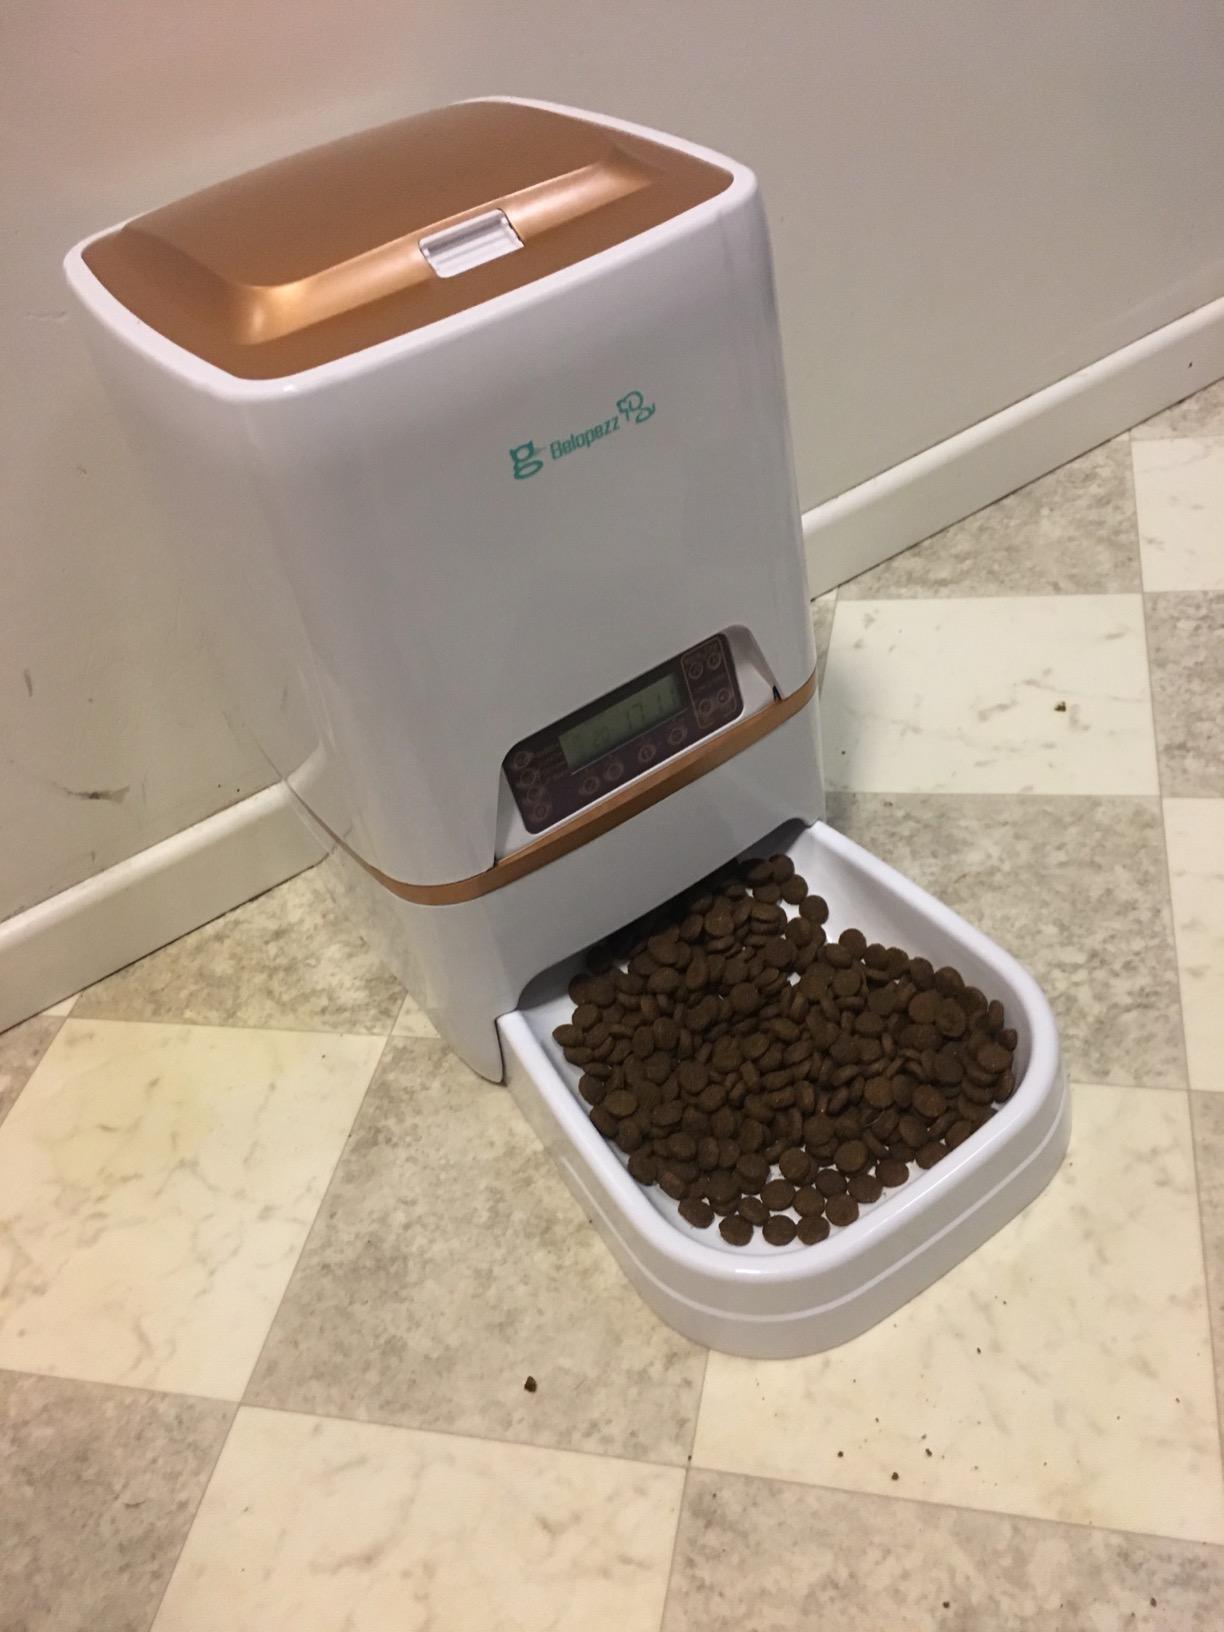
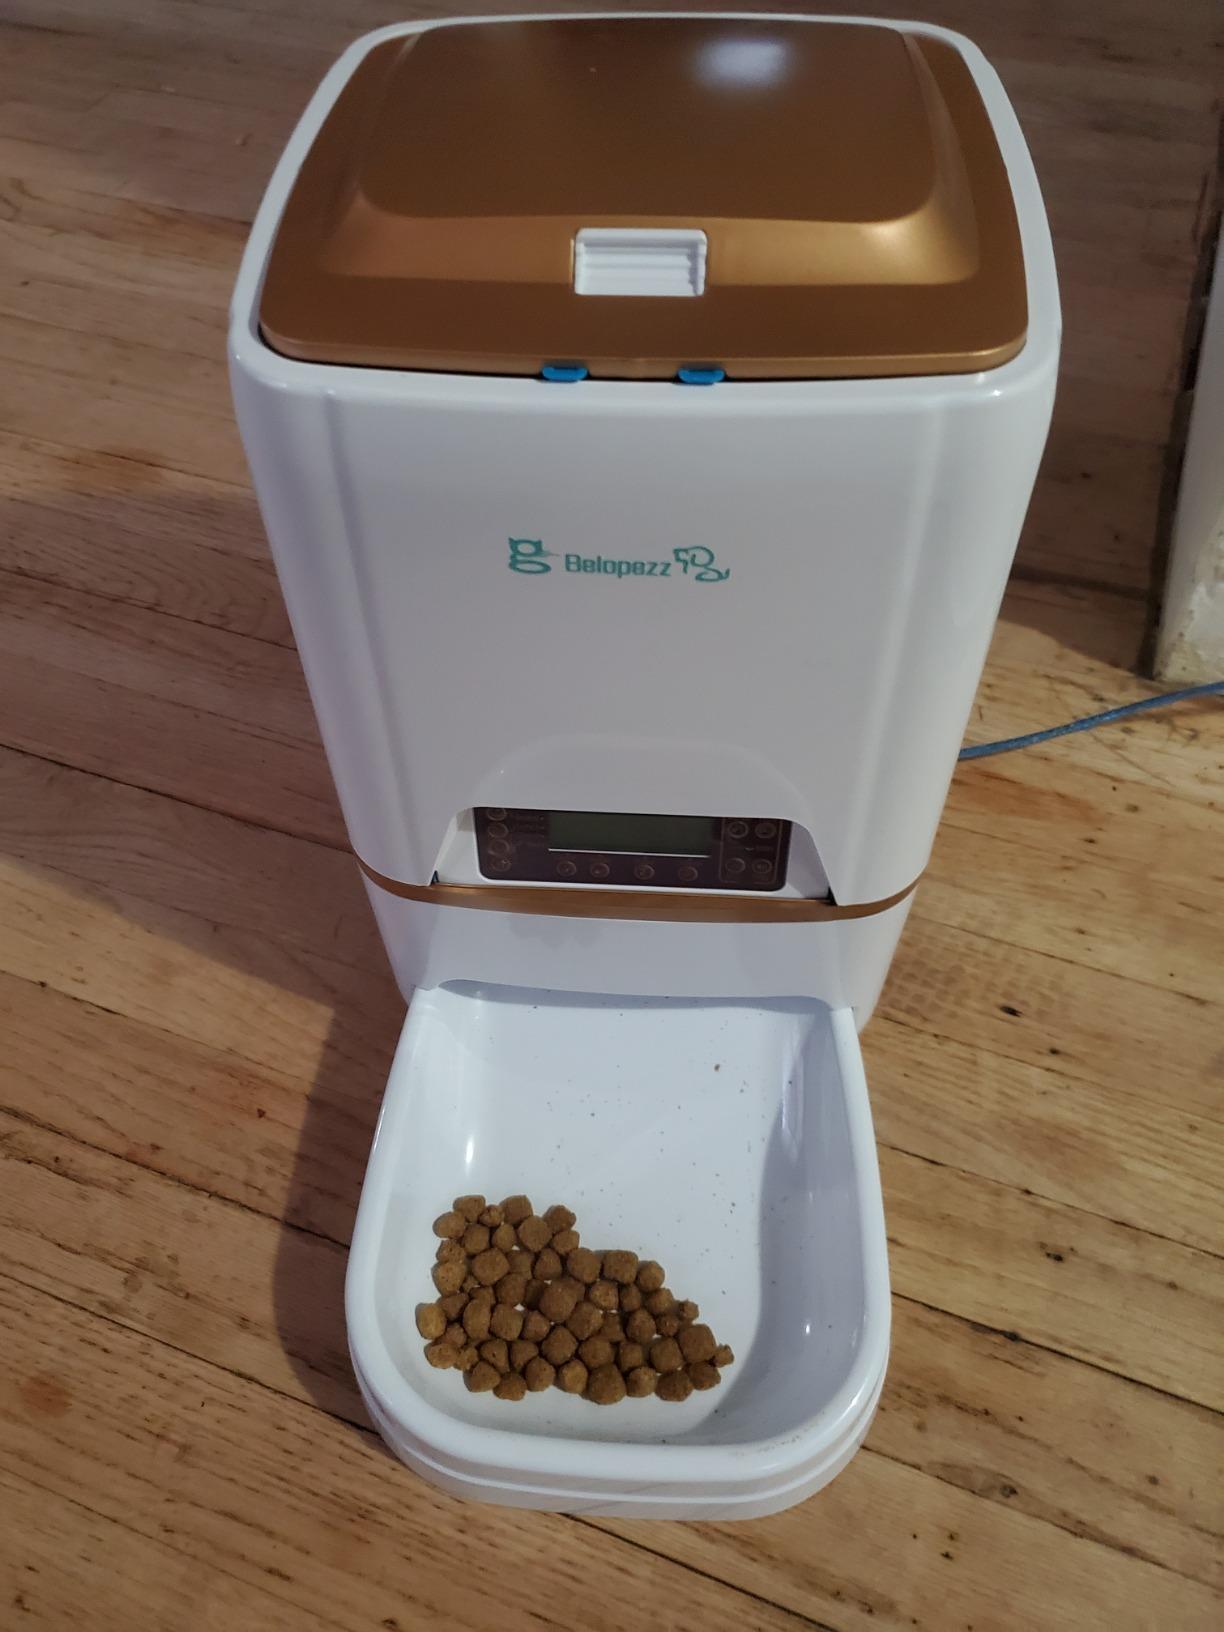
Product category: items_feeder
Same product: yes